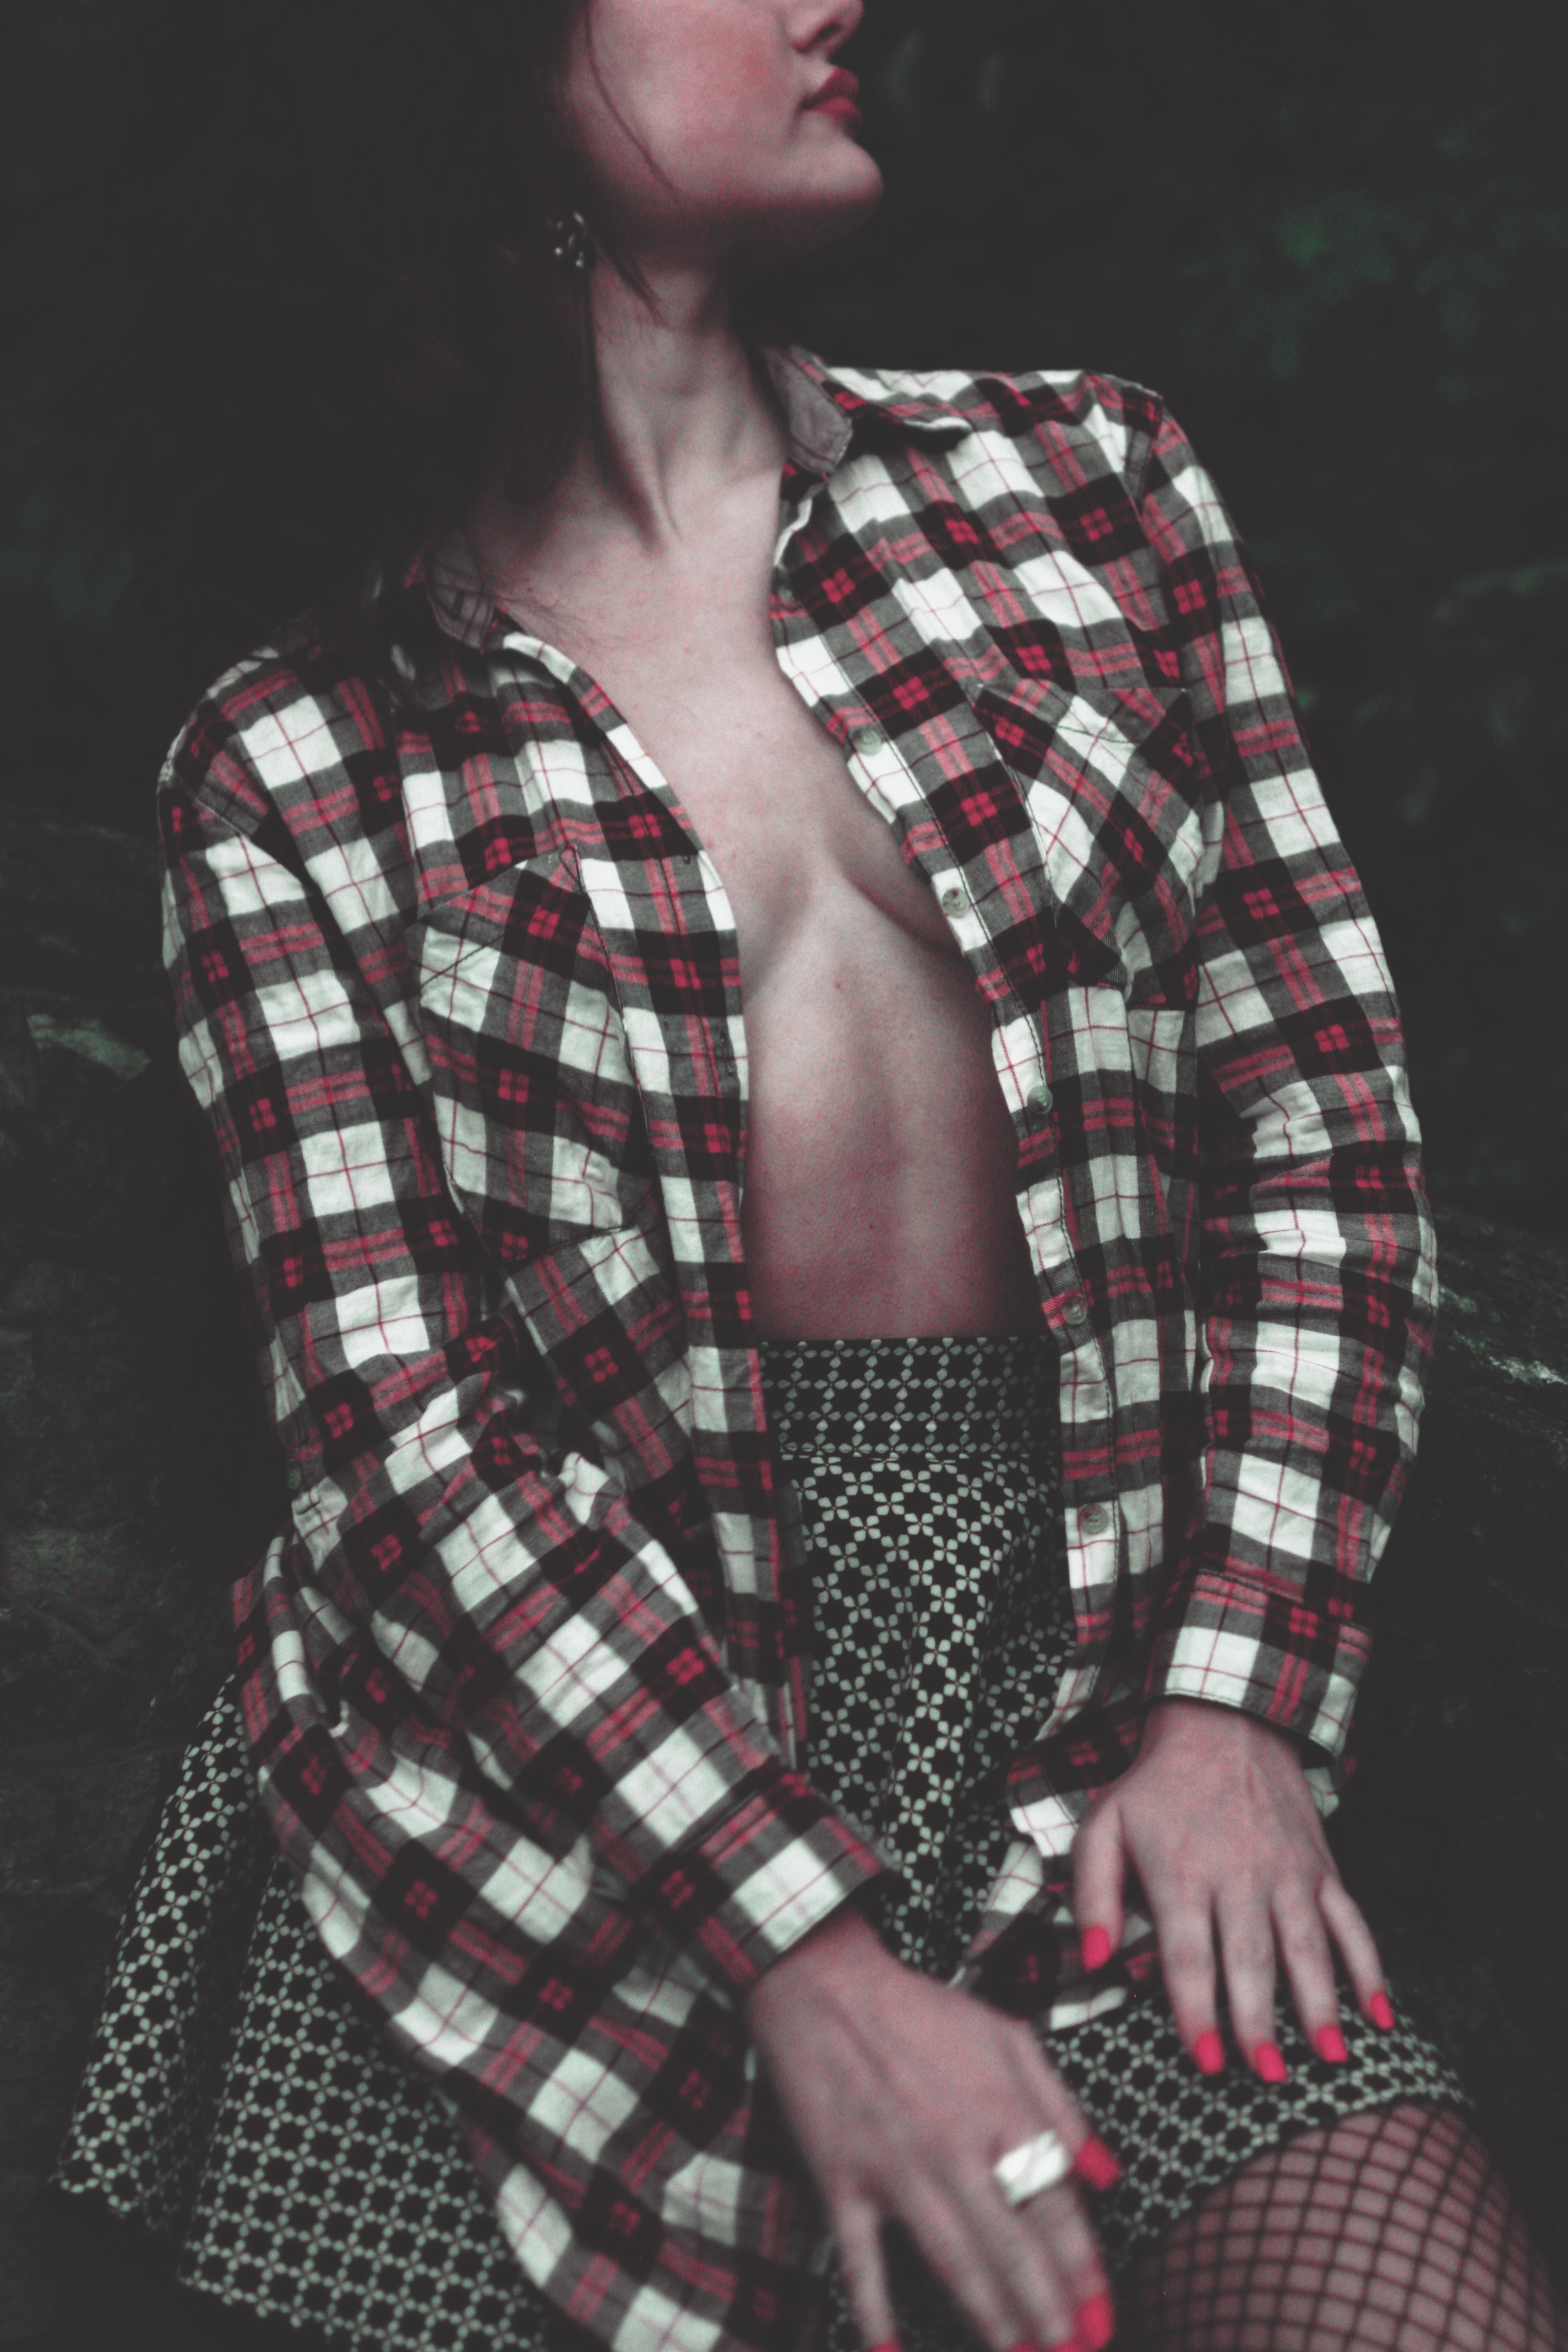
clothing, pattern, plaid, design, fashion, arm, outerwear, textile, photography, dress, tartan, photo shoot, neck, sleeve, model, flesh, black hair, style